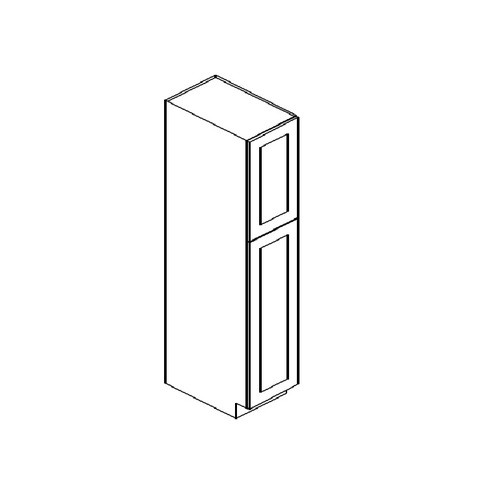
AN-WP1584
Wall Pantry 15"Wx24"Dx84"H - 2 Doors
Brand: Ready To Assemble Cabinets
Category: Furniture > Cabinets & Storage > Kitchen Cabinets > Pantries